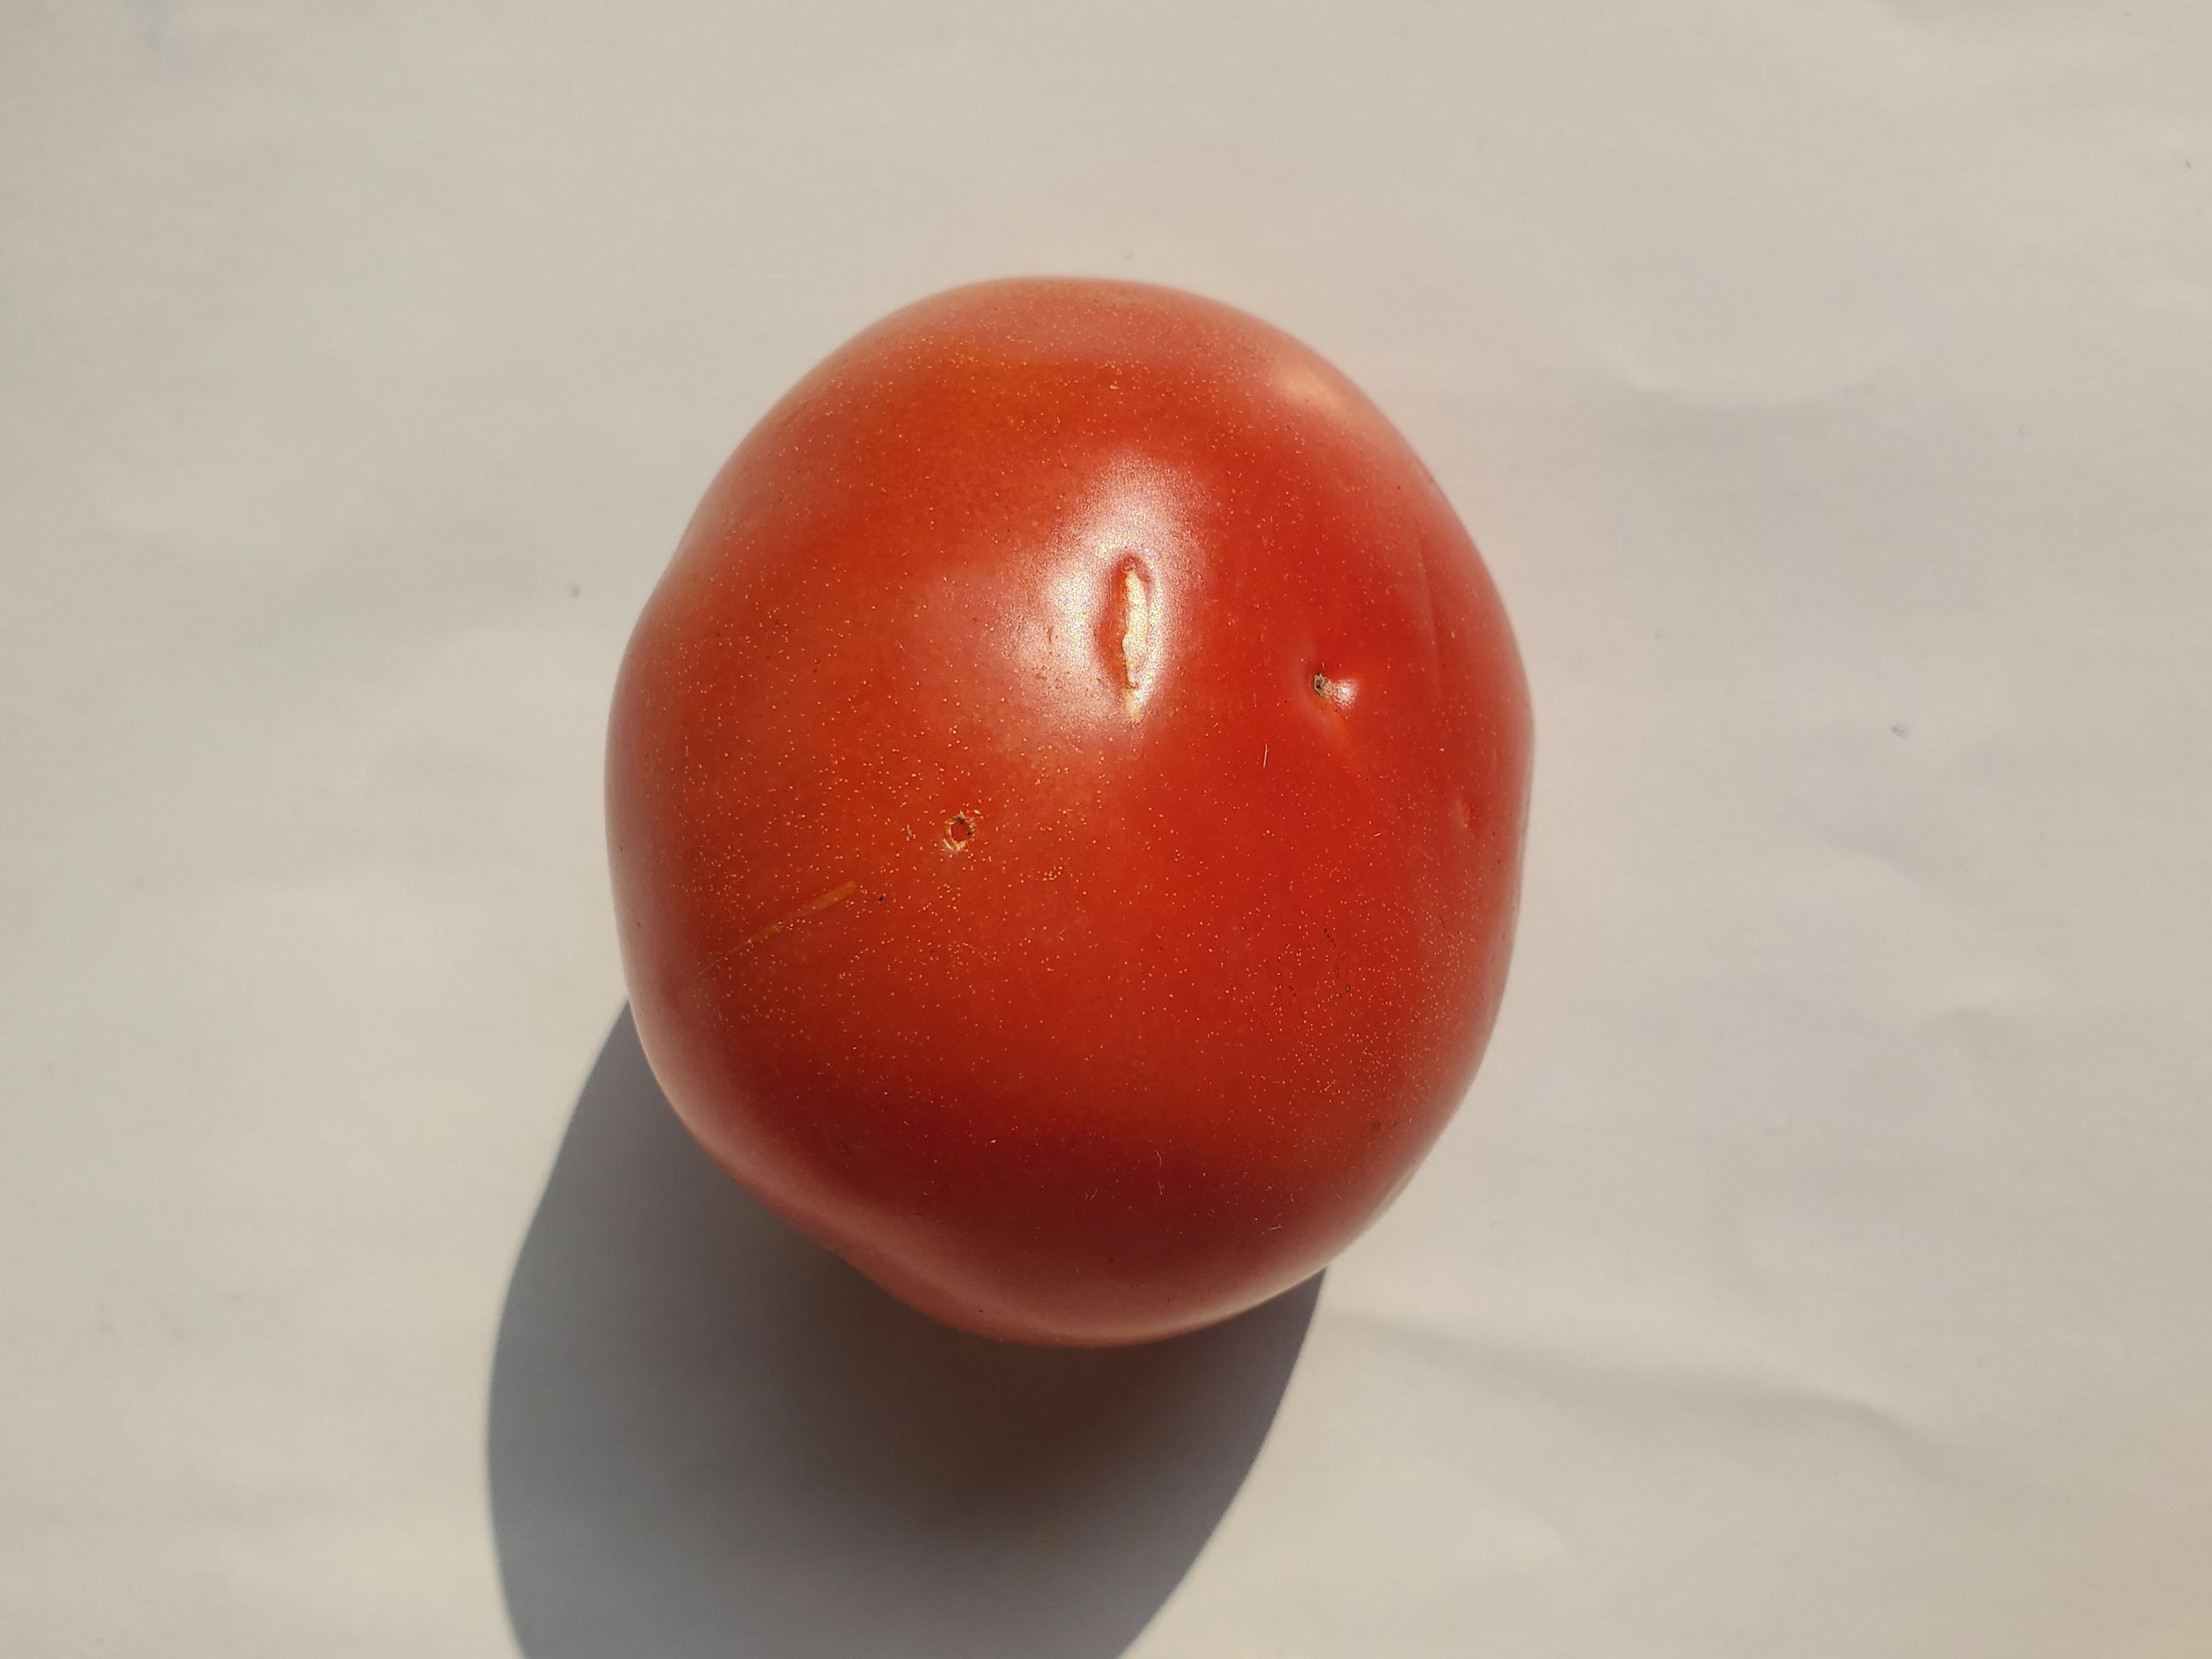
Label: Fresh